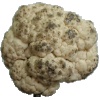
Label: Cauliflower 1